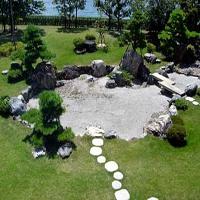
Weather: sun or clear